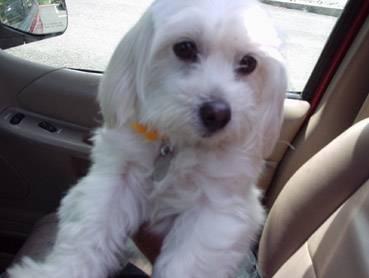
dog